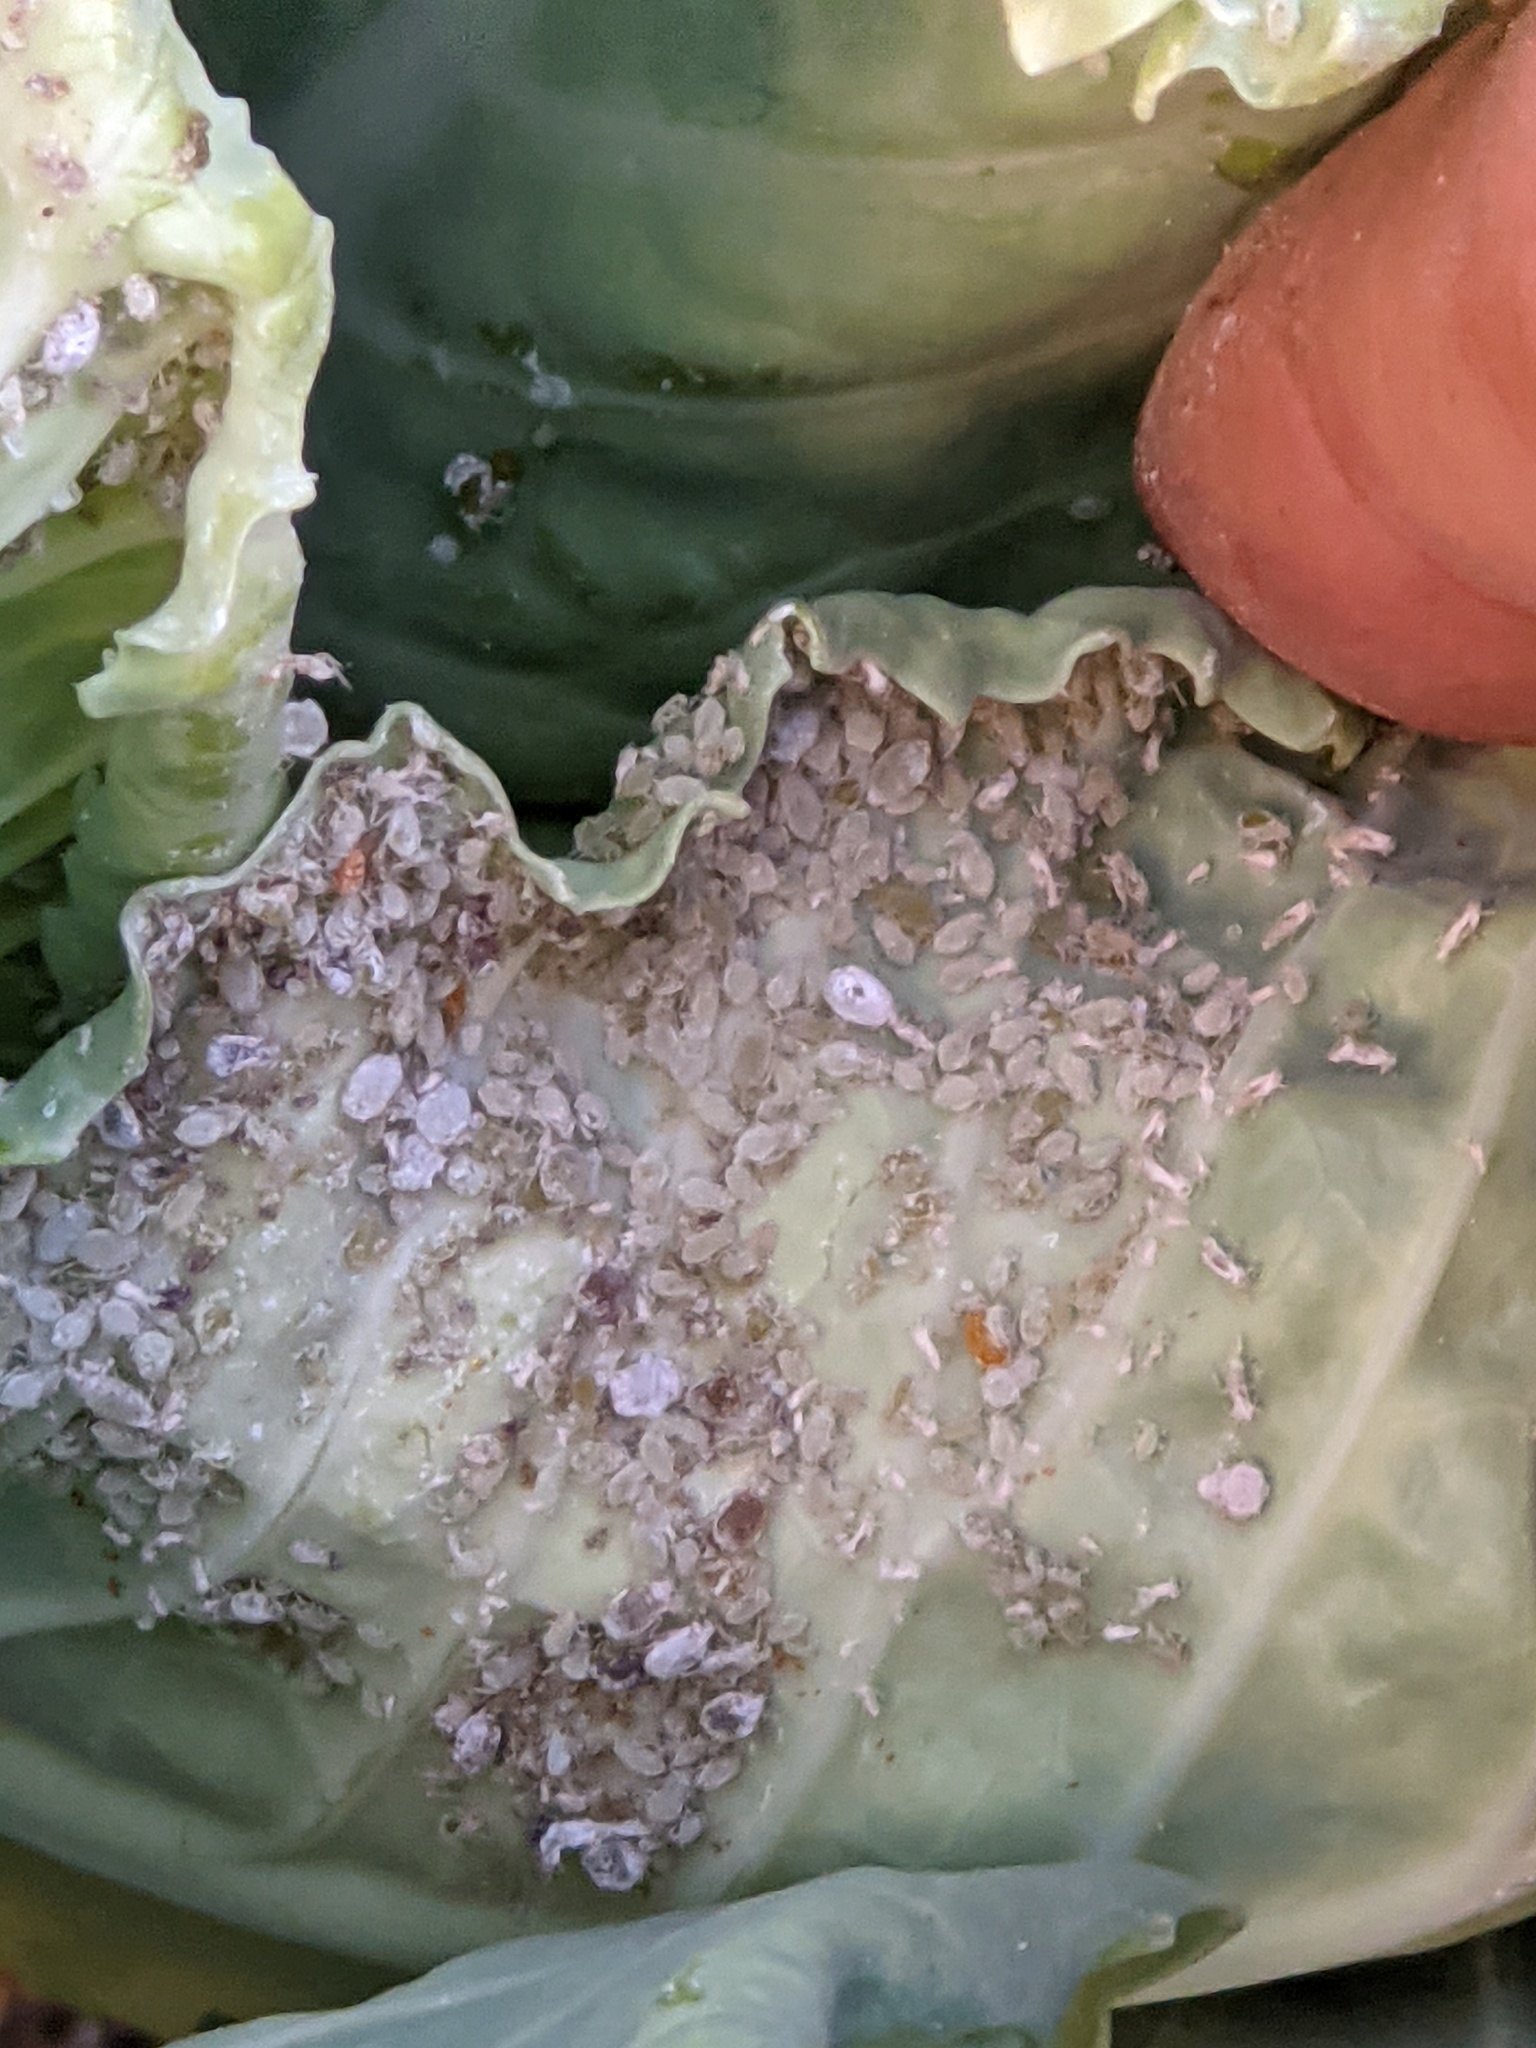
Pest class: cabbage_aphid